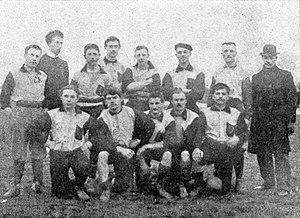
L'équipe du Club français le 3 avril 1898 le jour de la finale du championnat de France.
Le championnat de France de football de l'USFSA est une compétition française de football, disputée annuellement entre 1894 et 1914 puis en 1919 et organisée par l'Union des sociétés françaises de sports athlétiques (USFSA).
Le Championnat de France de football USFSA 1898 concerne uniquement Paris et sa proche banlieue où se tiennent des championnats de 1ʳᵉ série, 2ᵉ série et 3ᵉ série. À noter la création à Lille du premier « championnat du Nord ». C'est la première compétition française de football reconnue par l'USFSA en dehors des limites de l'actuelle Île-de-France.
Le Club français est un club de football français fondé en 1892, disparu en 1935 et basé à Paris.